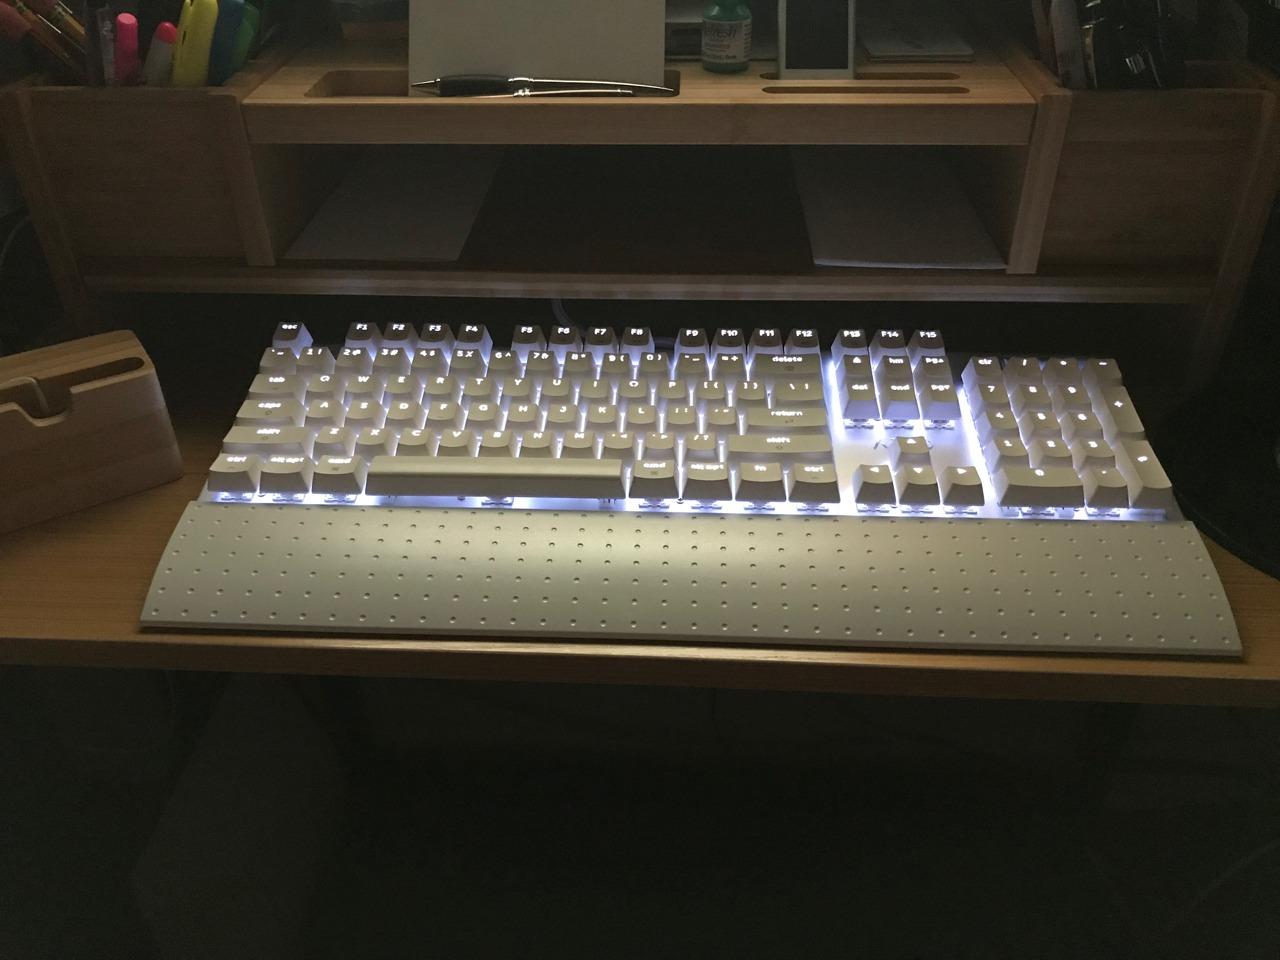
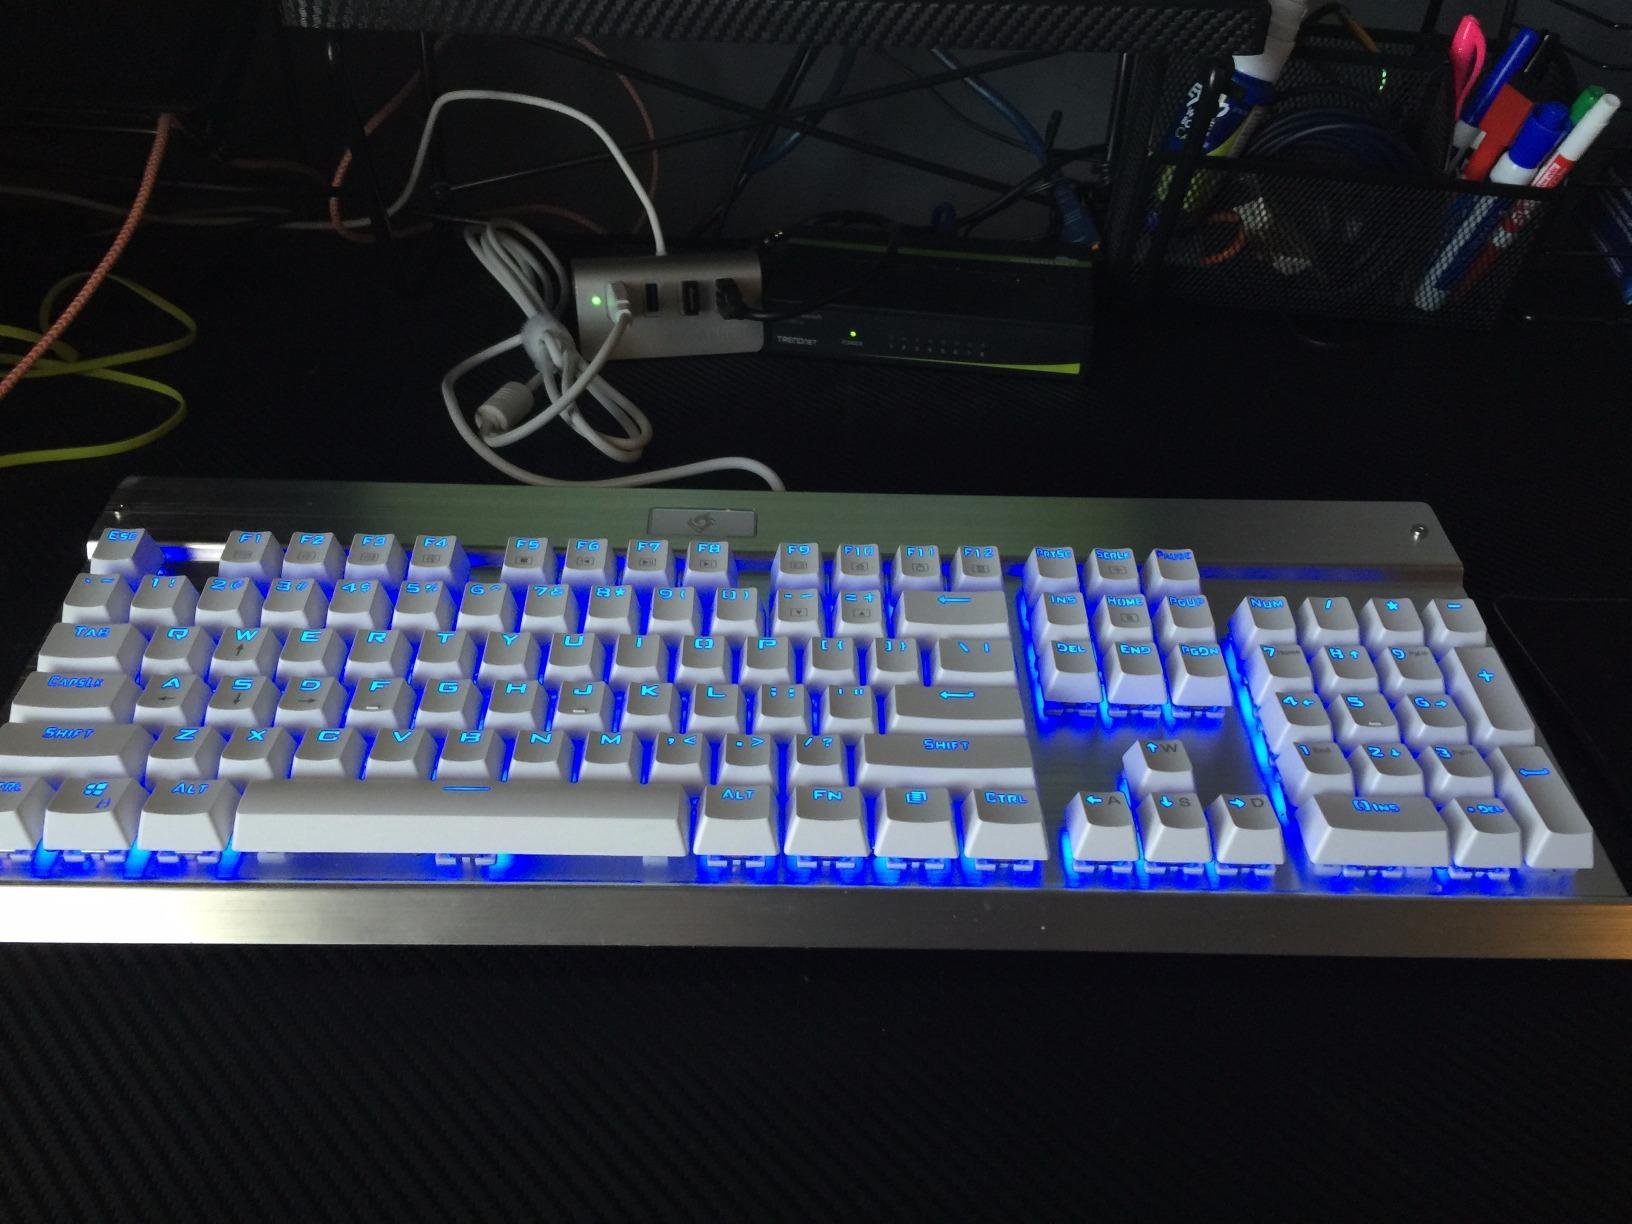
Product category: keyboard
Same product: no